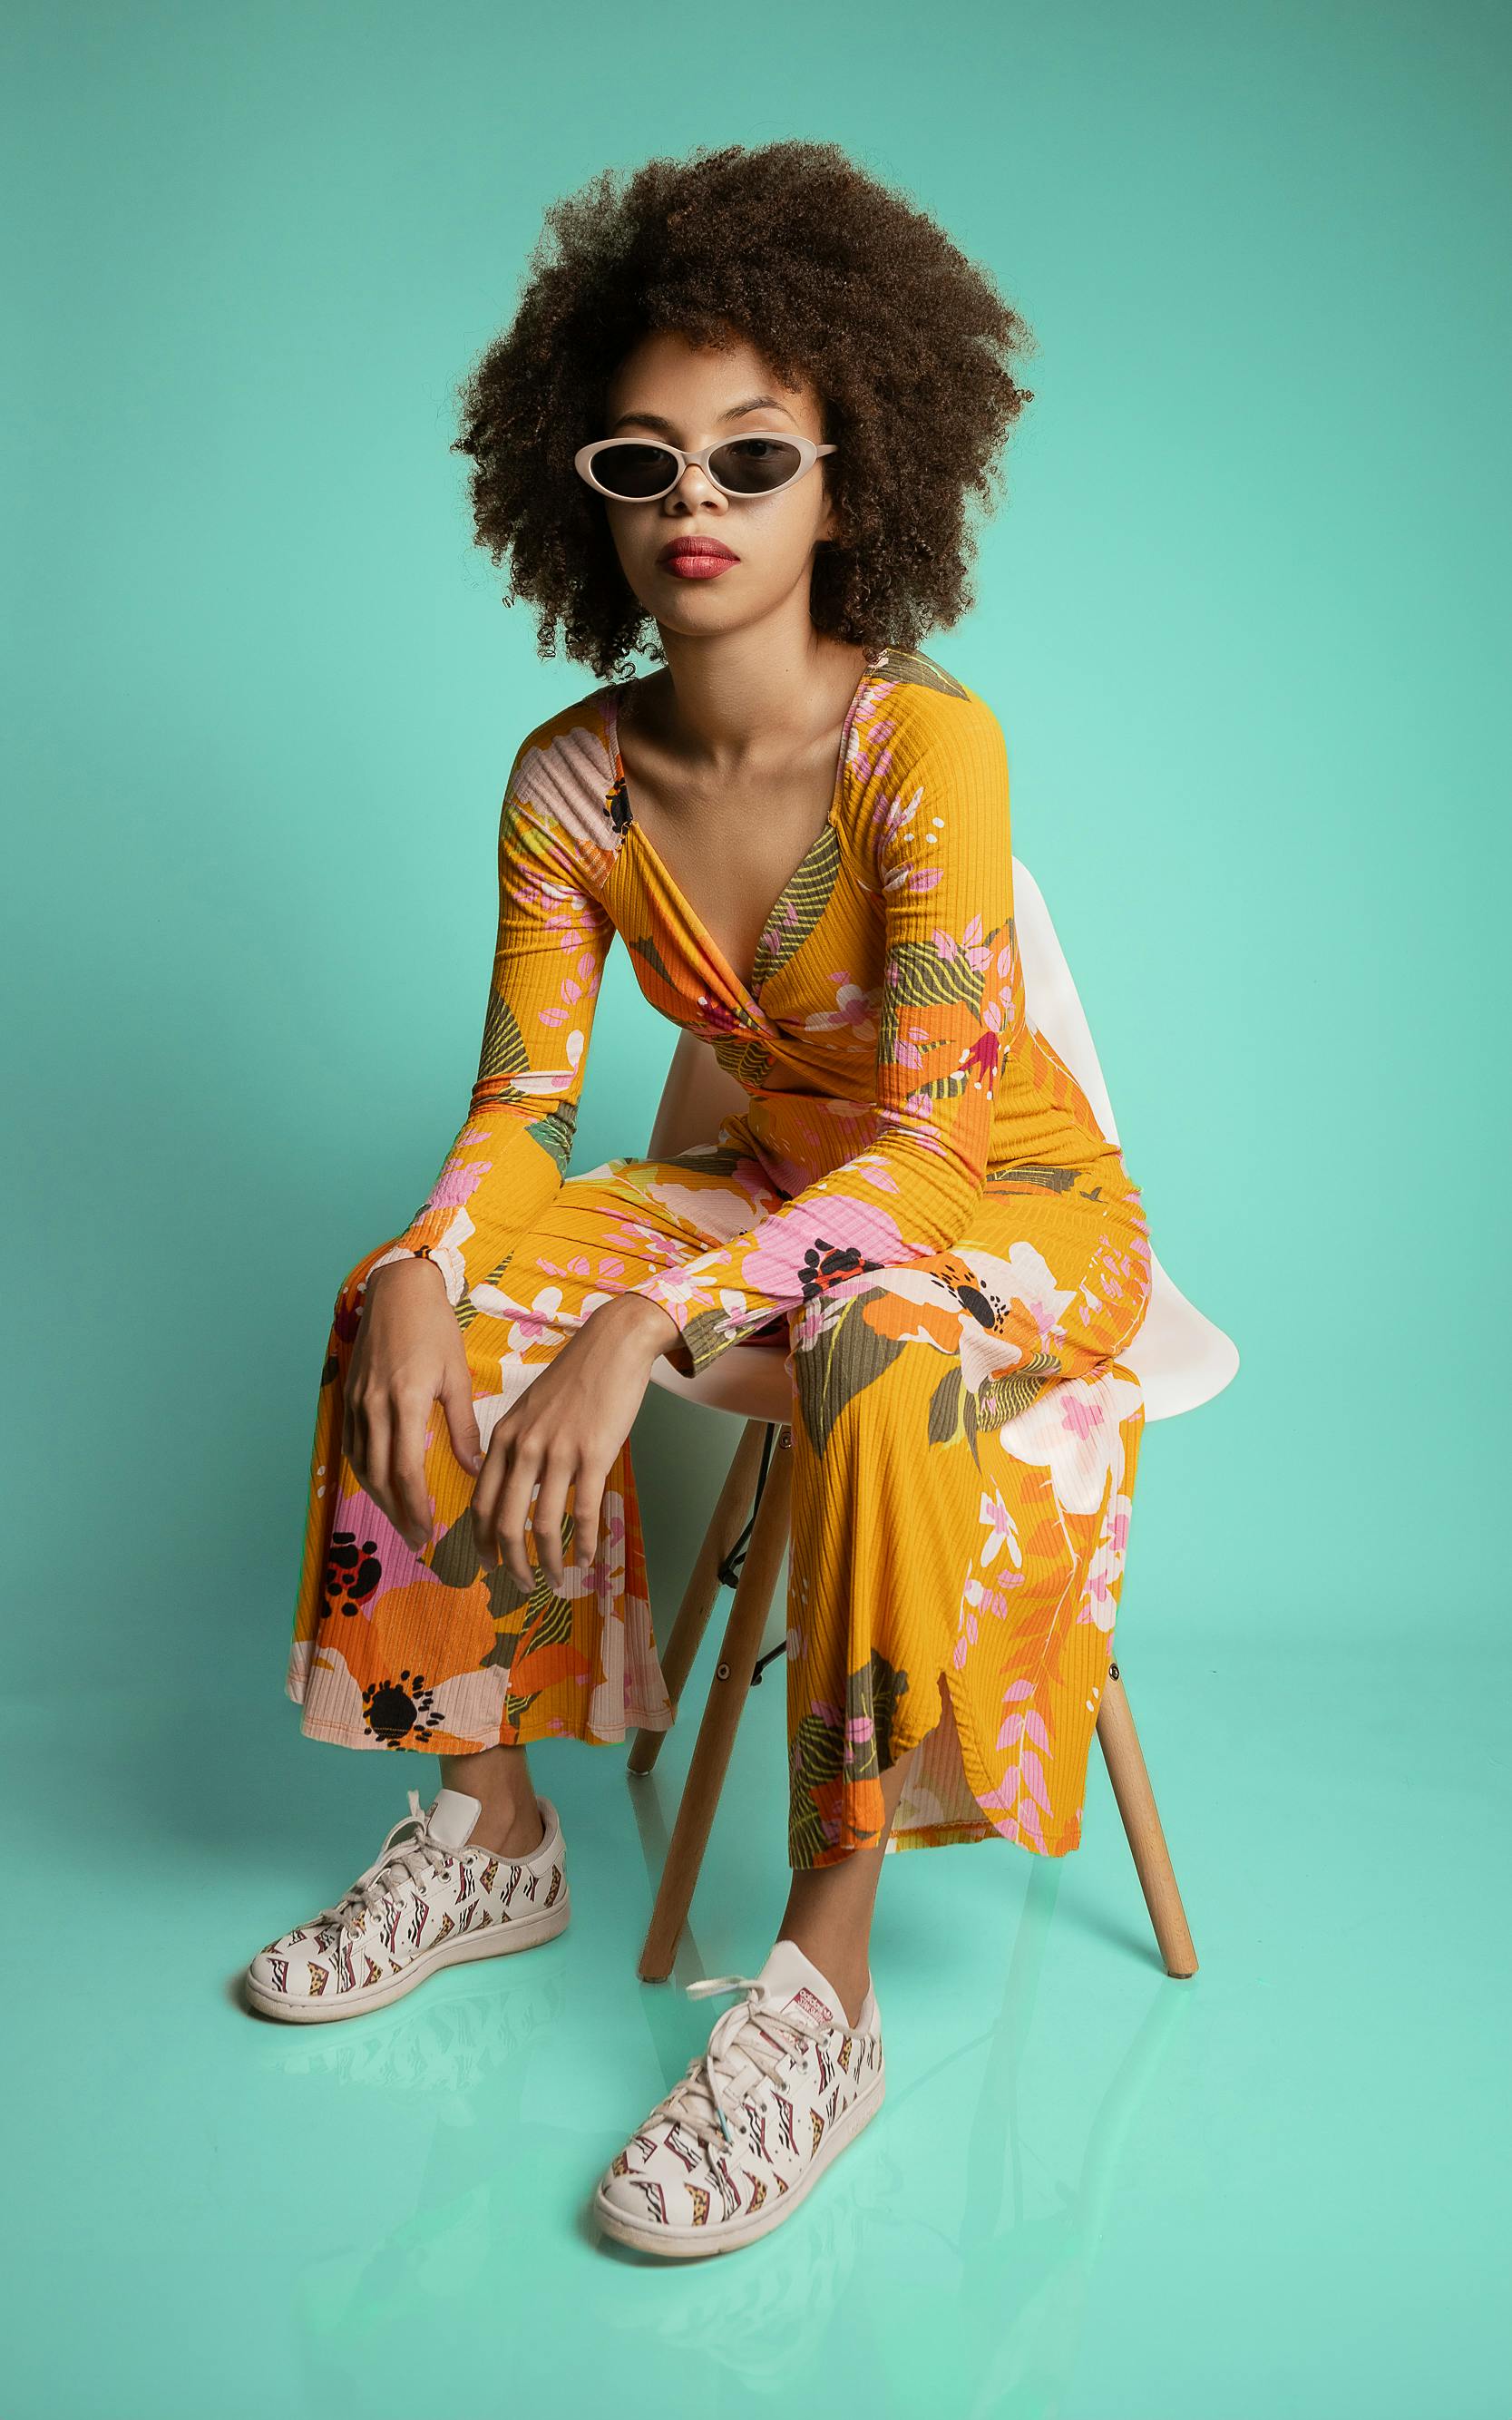
woman, hair, head, hairstyle, sleeve, eyewear, day dress, fashion design, black hair, fashion model, thigh, sandal, waist, necklace, vintage clothing, human leg, pattern, magenta, electric blue, formal wear, peach, knee, fashion accessory, jewellery, sitting, foot, sunglasses, high heels, retro style, costume, visual arts, bag, photo shoot